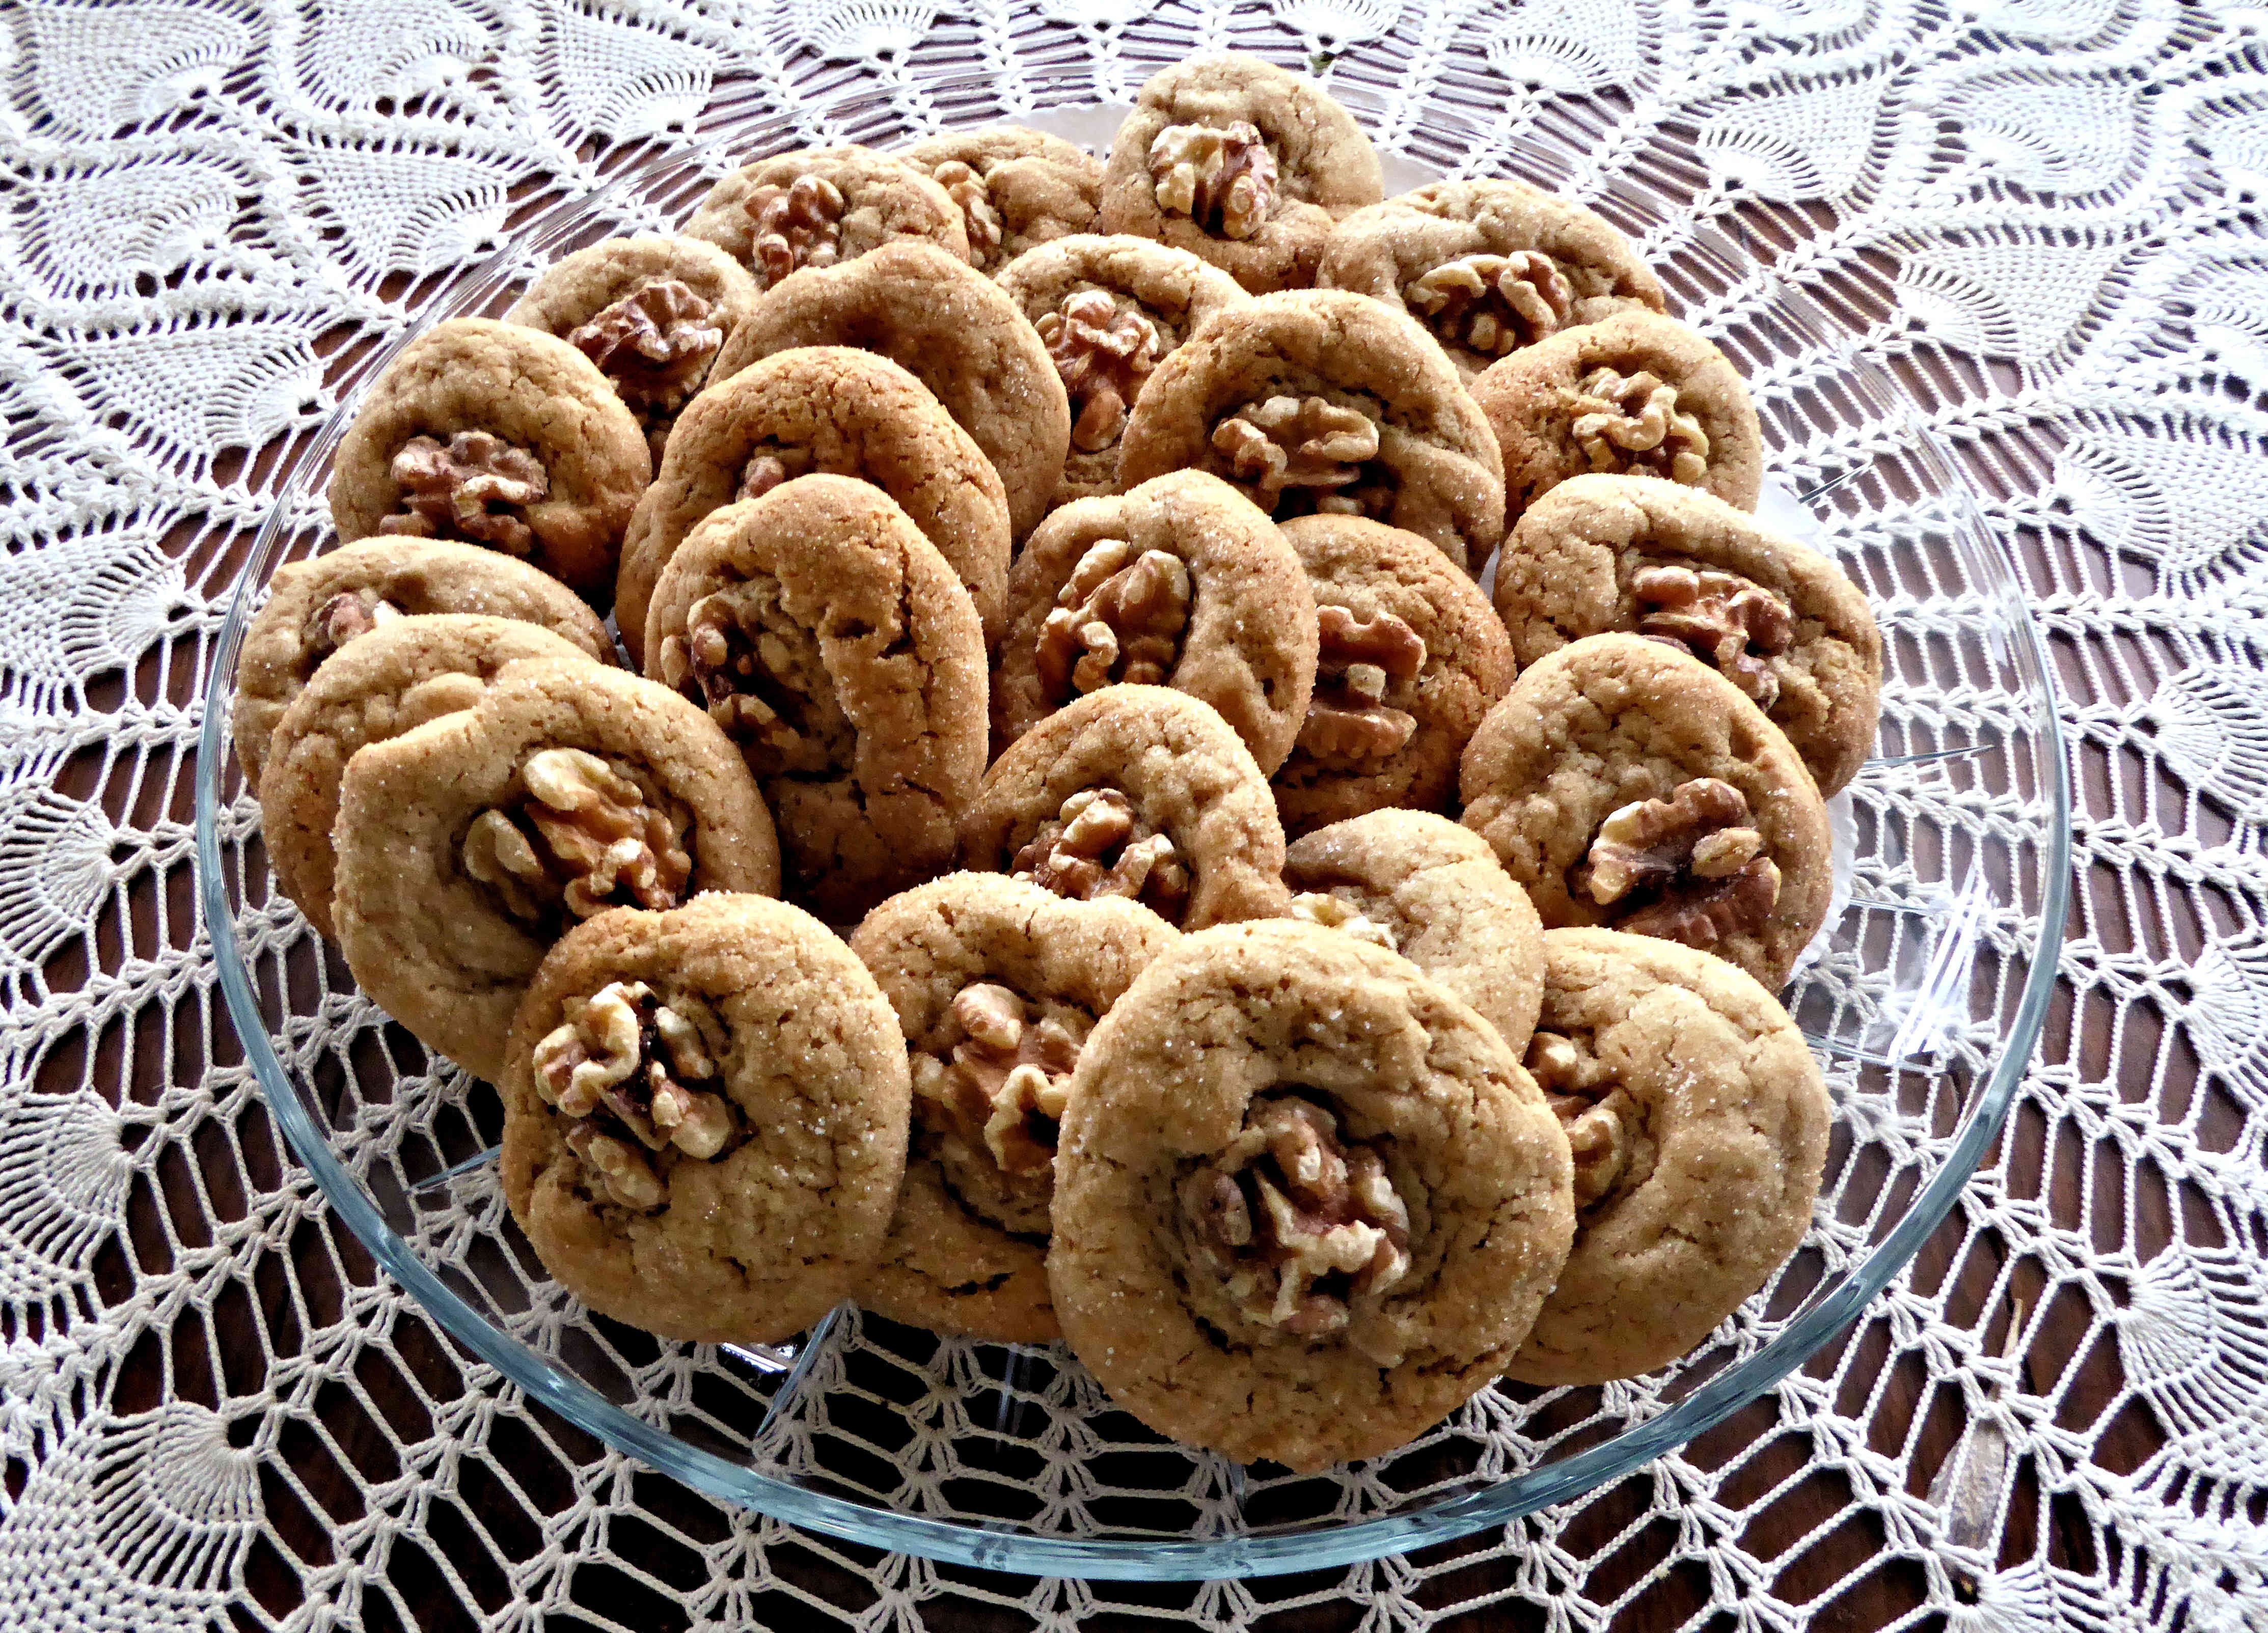
dish, food, produce, baking, cookie, dessert, sugar, walnuts, baked goods, sweet food, grass family, snack food, cookies and crackers, honey cookies